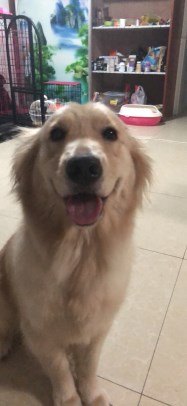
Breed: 5355-n000126-golden_retriever